Citroën Type A

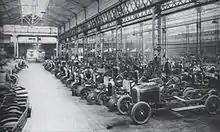
Production line for the Citroën Type A

The final drive used a bevel gear with herringbone teeth, whose shape was the inspiration for the Citroën double chevron logo.